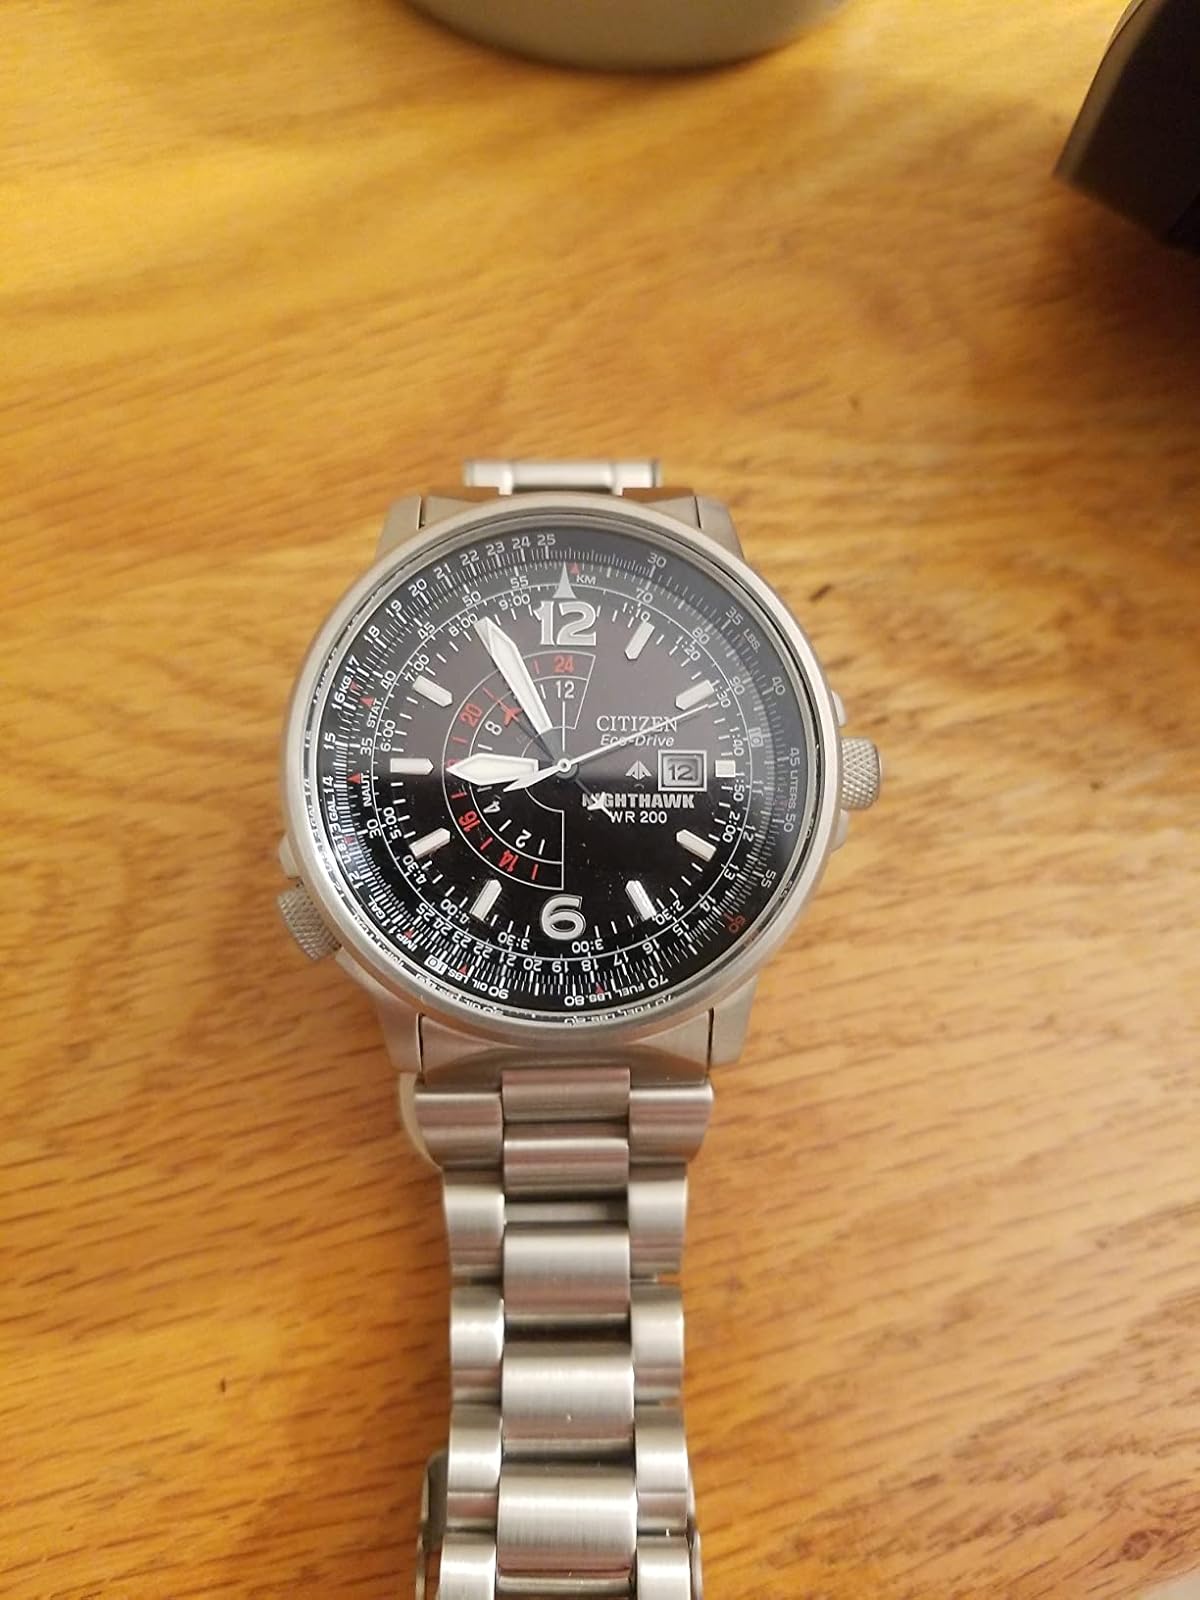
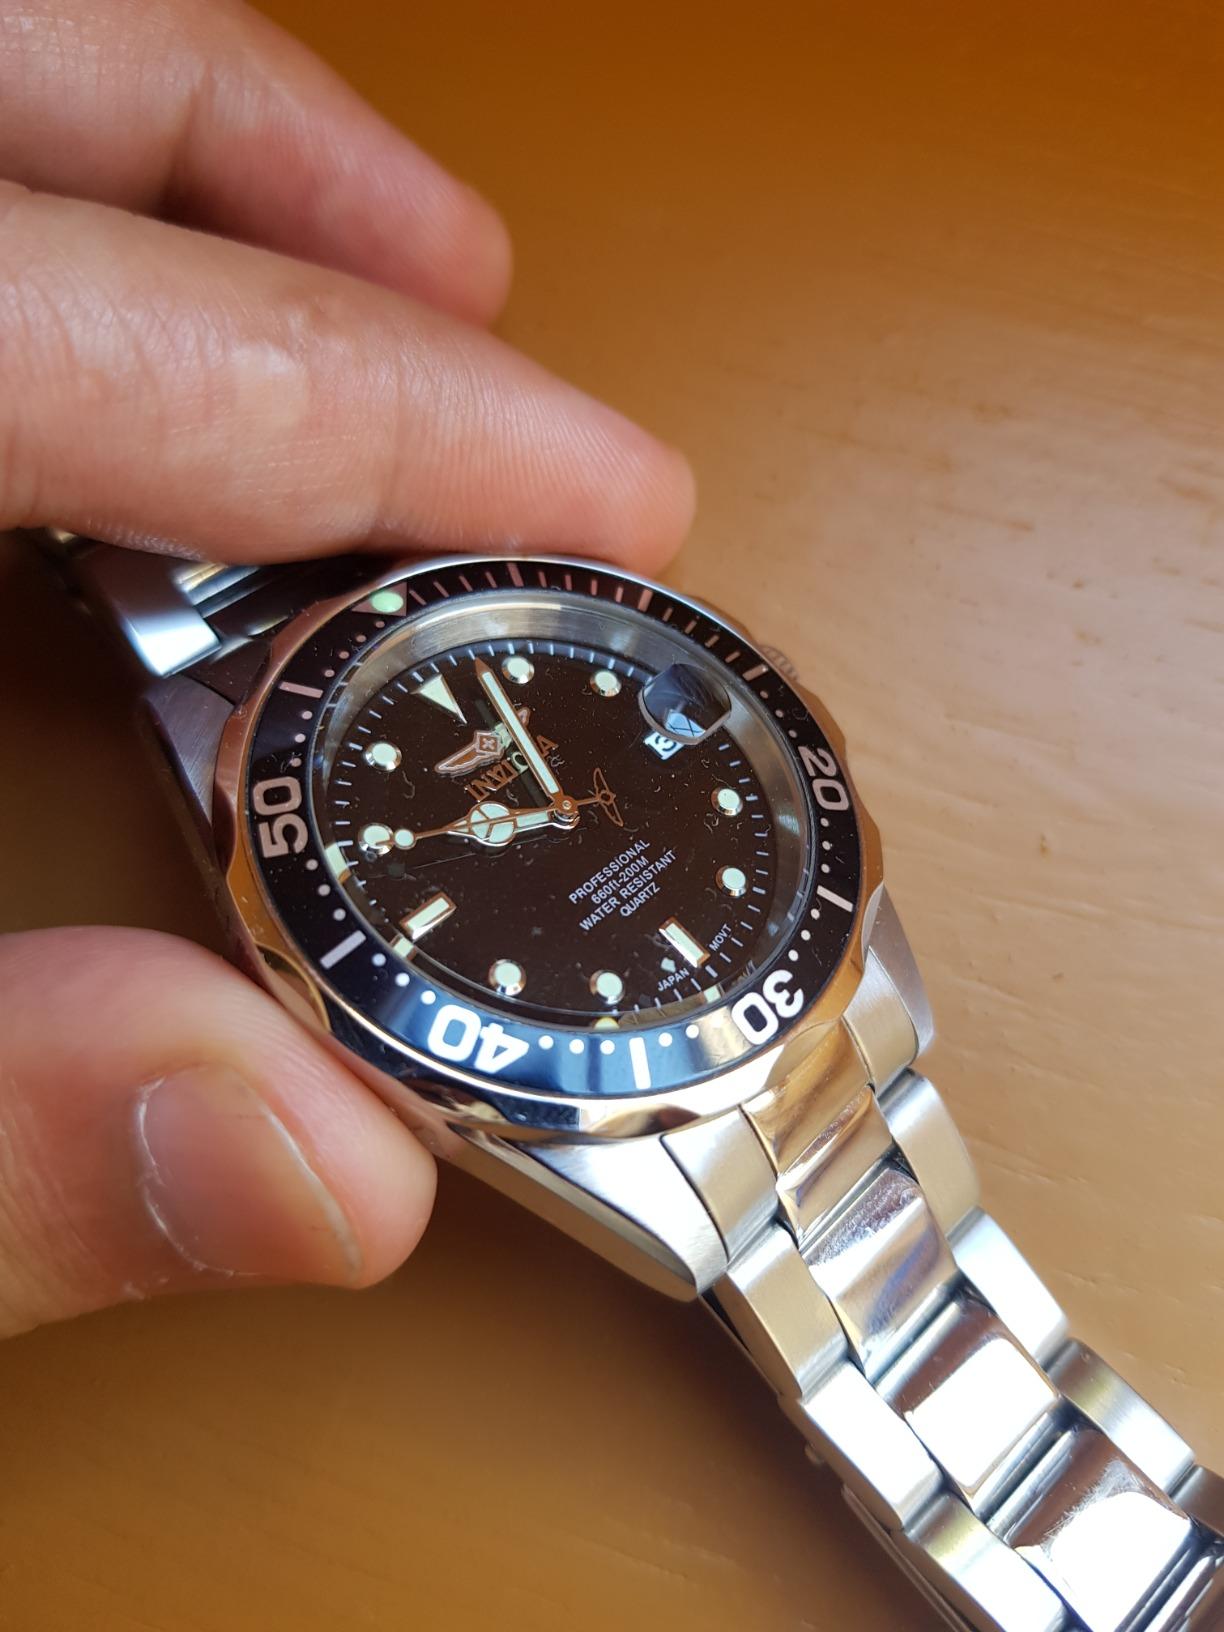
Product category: accessories_watch
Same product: no